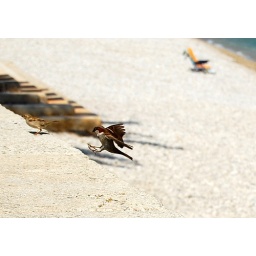
Coming in to land - birds on beach